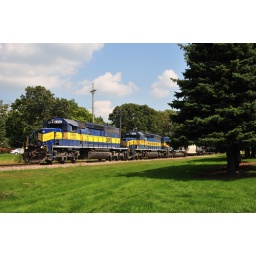
CP train 637 rolls along through Genoa and is about to cross underneath the IC main.